Norman Osborn (2002 film series character)

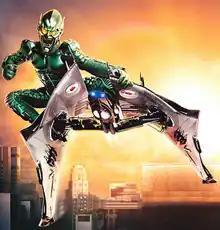
Willem Dafoe as Norman Osborn / Green Goblin in "Spider-Man" (2002)

Norman Virgil Osborn is a character portrayed by Willem Dafoe in Sam Raimi's "Spider-Man" film trilogy and later the Marvel Cinematic Universe (MCU) media franchise. Based on the Marvel Comics character of the same name, Osborn first appeared as the main antagonist in "Spider-Man" (2002), where he is a scientist and the CEO of Oscorp who tests an unstable performance-enhancing serum on himself, developing superhuman strength, but at the same time, a crazed alternate personality known as the Green Goblin (or simply the Goblin). The Green Goblin takes control of Norman, and compels him to commit crimes. He uses advanced Oscorp armor and equipment to terrorize New York City and battle the local hero Spider-Man, whom Goblin would discover is the secret identity of Peter Parker. However, during his final battle against Spider-Man, he reveals his identity, and both Osborn and Goblin ultimately die when they are impaled by Goblin's own glider. A hallucination of Osborn haunts his son Harry in "Spider-Man 2" (2004) and "Spider-Man 3" (2007).